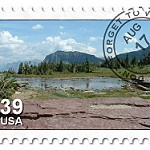
Scene: Outdoor